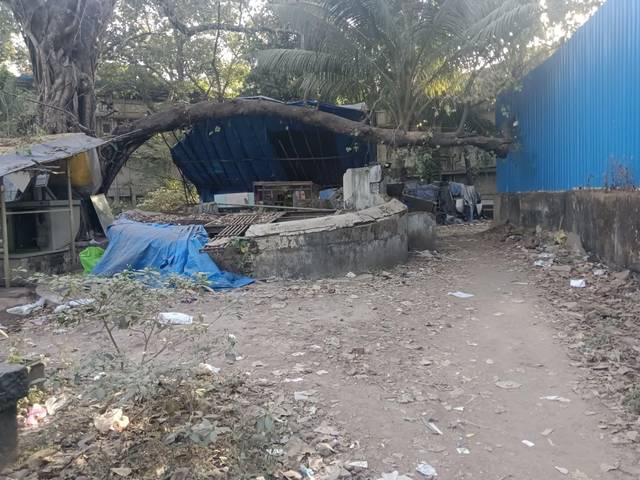
Region: India
Coordinates: 19.086, 72.907